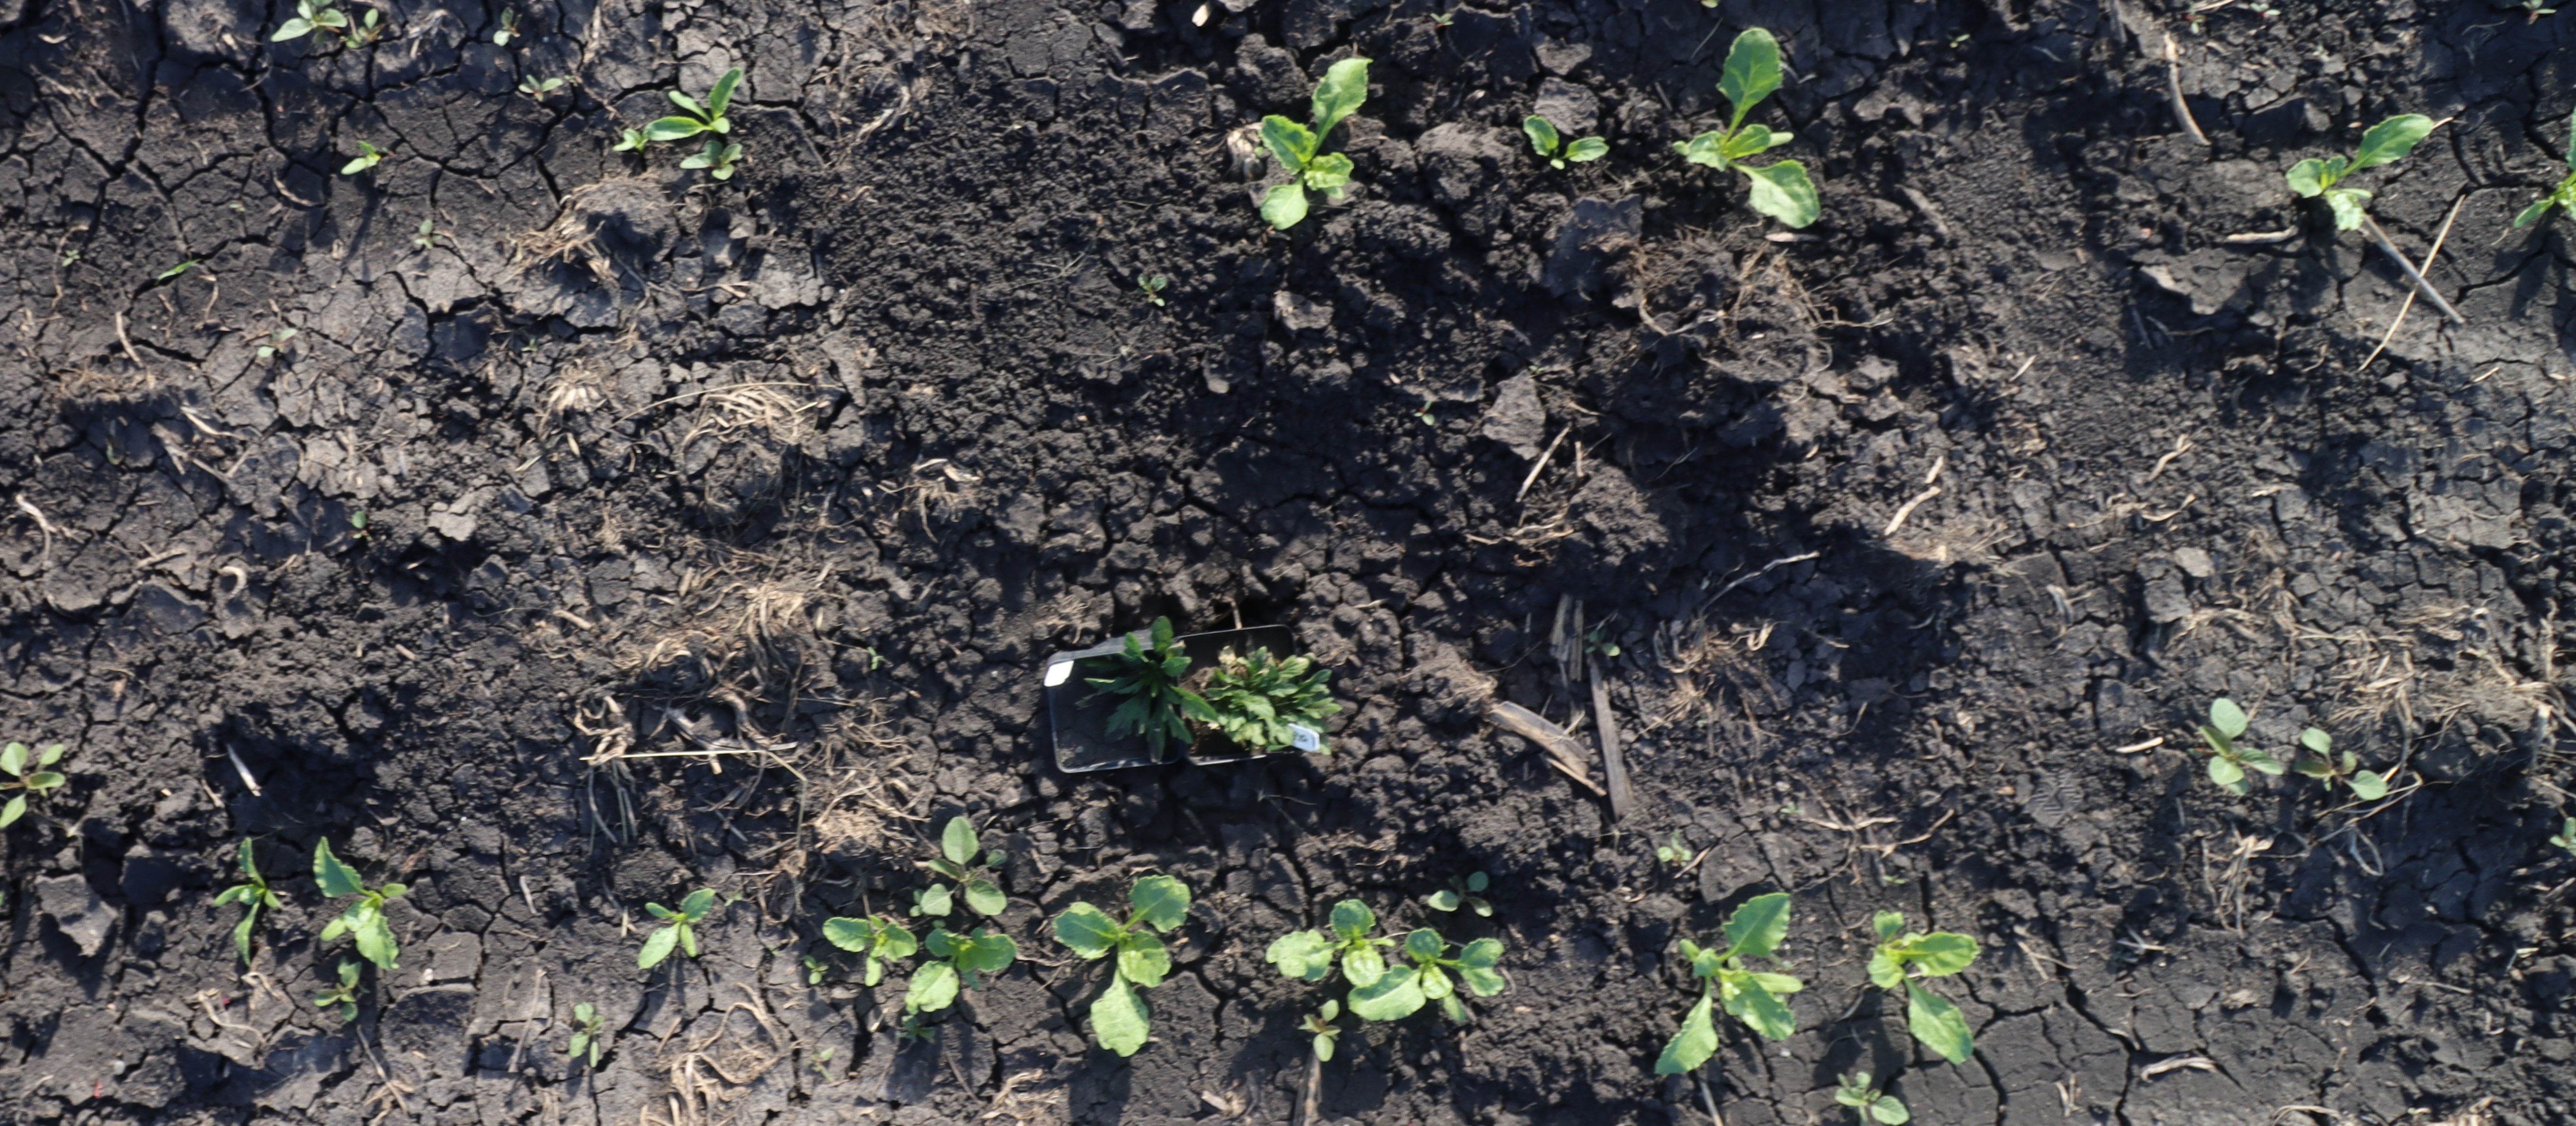
Crop: Sugar beet
Objects: Horseweed, Horseweed, Sugar beet, Sugar beet, Sugar beet, Sugar beet, Sugar beet, Sugar beet, Sugar beet, Sugar beet, Sugar beet, Sugar beet, Sugar beet, Sugar beet, Sugar beet, Sugar beet, Sugar beet